Lamborghini Gallardo

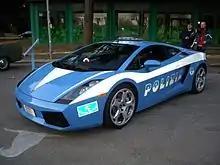
Italian State Police Gallardo

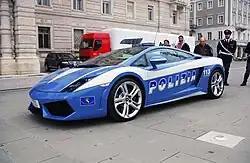
Lamborghini Gallardo LP 560-4 Polizia

The LP 570-4 Edizione Tecnica was based on the LP 570-4 Superleggera and the LP 570-4 Spyder Performante, with a fixed rear wing, carbon-ceramic brakes, roof arch and front air intakes painted in contrasting color schemes (Nero Nemesis (matt black) body with Arancio Argos (orange) pillars and front air intakes, Bianco Canopus (matt white) body with Arancio Argos pillars and front air intakes, and Arancio Argos body with Nero Nemesis pillars and front air intakes).